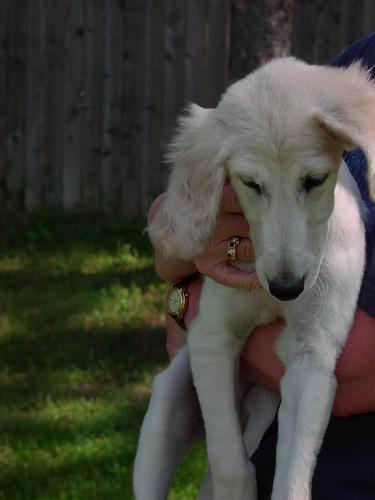
Saluki